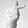
ASL letter: T